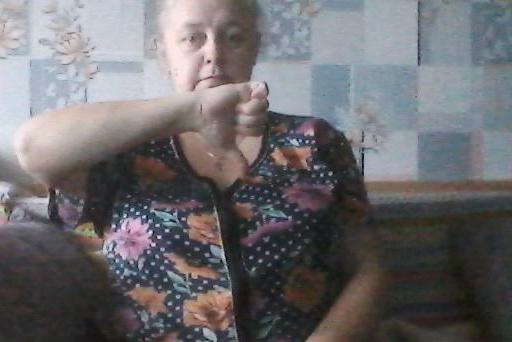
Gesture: dislike